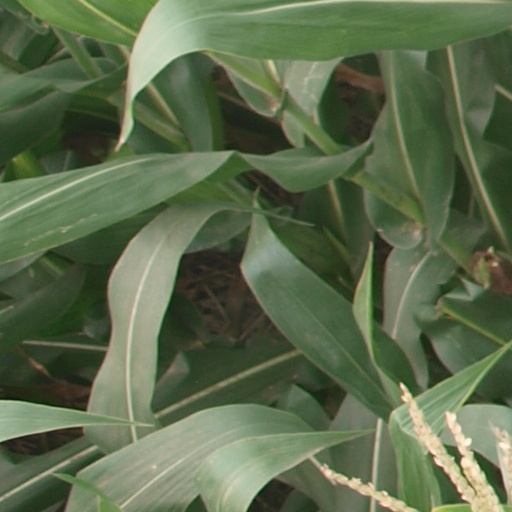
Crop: maize; corn